Elenita Binay

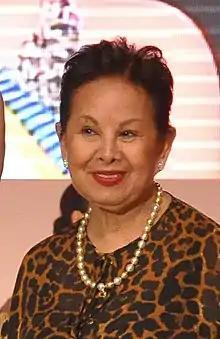
Binay in July 2013

Elenita "Ellen" Sombillo Binay (born Elenita Gabriel Sombillo; November 9, 1943) is a Filipina politician and physician. She served as mayor of Makati from 1998 to 2001. She is the wife of former Vice President Jejomar Binay. She is the mother of Makati Mayors Jejomar "Junjun" Binay, Jr., Abigail Binay, and Nancy Binay, who is also a former senator.